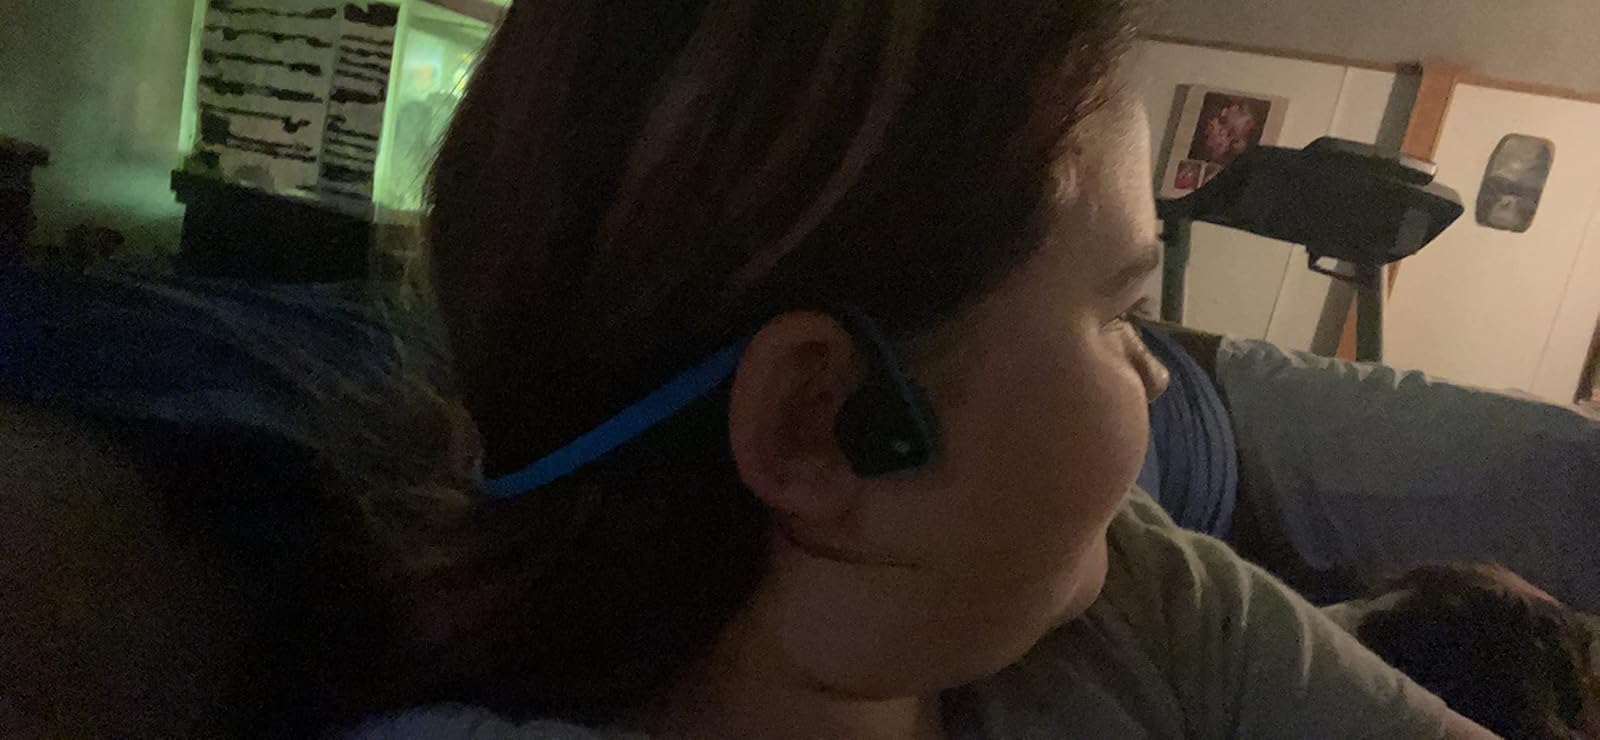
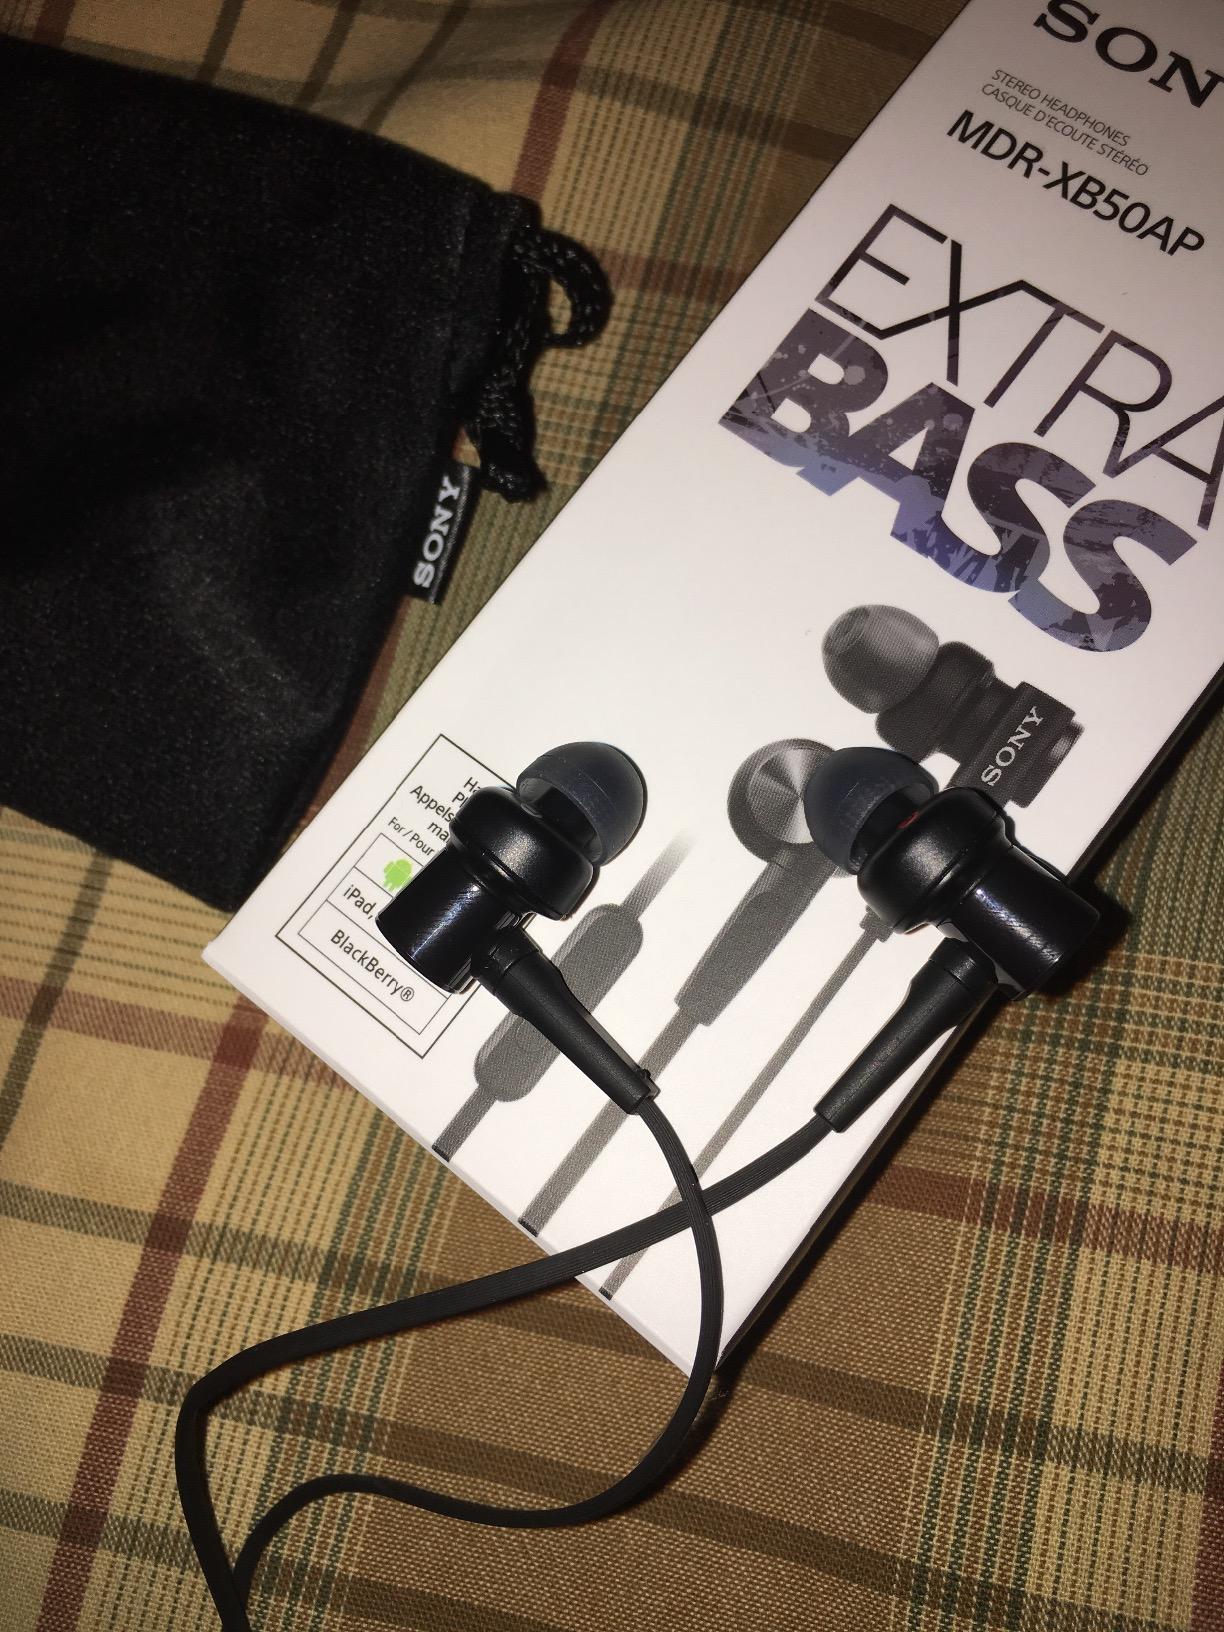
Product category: headphones
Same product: no